Parasaurolophus

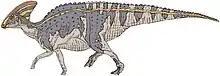
Restoration of "P. walkeri" with hypothetical skin frill

"Parasaurolophus" is often hypothesized to have used its crest as a resonating chamber to produce low frequency sounds to alert other members of a group or its species. This function was originally suggested by Wiman in 1931 when he described "P. tubicen". He noted that the crest's internal structures are similar to those of a swan and theorized that an animal could use its elongated nasal passages to create noise. However, the nasal tubes of "Hypacrosaurus", "Corythosaurus", and "Lambeosaurus" are much more variable and complicated than the airway of "Parasaurolophus". A large amount of material and data supports the hypothesis that the large, tubular crest of "Parasaurolophus" was a resonating chamber. Weishampel in 1981 suggested that "Parasaurolophus" made noises ranging between the frequencies 55 and 720 Hz, although there was some difference in the range of individual species because of the crest size, shape, and nasal passage length, most obvious in "P. cyrtocristatus" (interpreted as a possible female). Hopson found that there is anatomical evidence that hadrosaurids had a strong hearing. There is at least one example, in the related "Corythosaurus", of a slender stapes (reptilian ear bone) in place, which combined with a large space for an eardrum implies a sensitive middle ear. Furthermore, the hadrosaurid lagena is elongate like a crocodilian's, indicating that the auditory portion of the inner ear was well-developed. Based on the similarity of hadrosaurid inner ears to those of crocodiles, he also proposed that adult hadrosaurids were sensitive to high frequencies, such as their offspring might produce. According to Weishampel, this is consistent with parents and offspring communicating.